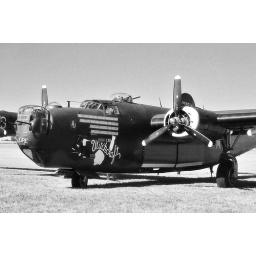
Witchcraft in black and white